Anglican Church Grammar School

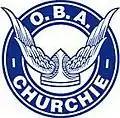
Old Boys' Association Logo

Gerald house was opened in 1934, as the need for new boarding accommodation grew. Prior to 1959, boarders took part in competitive sport as members of a day house. This changed in 1950, when the boarding houses became sporting competitors in their own right. The house was named after Gerald Sharp, Archbishop of Brisbane (1921–1933). The house crest shows the Bishop's mitre which symbolises the connection with Archbishop Sharp; the large star signifies God; the two smaller stars king and country, and the five small stars signify truth, honesty, duty, comradeship, and charity. The house's motto is "Fideliter Et Constanter", meaning "Faithfully and Constantly". Colours: green and yellow.